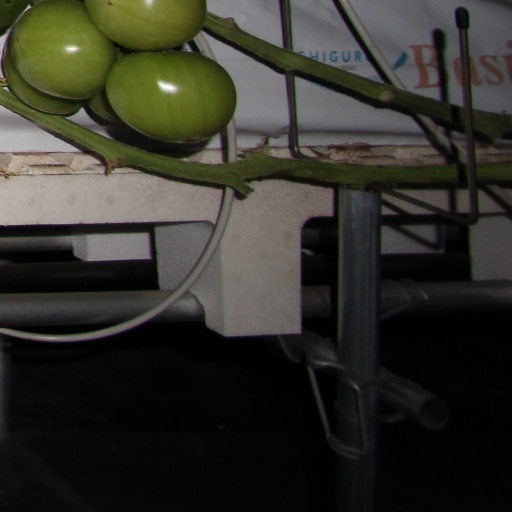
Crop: tomato